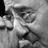
Emotion: sad